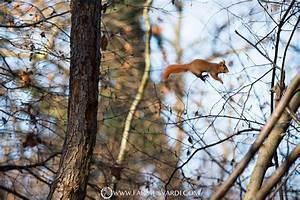
squirrel